Iraklis F.C. (Thessaloniki)

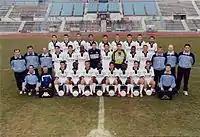
Iraklis Thessaloniki squad for the 1999–2000 season.

On 22 November 1975, the club acquired Vasilis Hatzipanagis, a USSR national of Greek descent, who was late voted a Greece's Golden player for UEFA Jubilee Awards. In the 1975–76 Greek Cup competition Iraklis eliminated Veria, Pierikos, Trikala and Panetolikos to reach the semi-finals. In the semi-finals Iraklis beat Panathinaikos 3–2, at home. Panathinaikos appealed against the result claiming the Iraklis winning goal came from an offside position. Finally the courts turned down Panathinaikos appeal and Iraklis qualified to the final to face Olympiacos. On 9 June 1976 Iraklis won the Cup after a 6–5 penalty shootout. In the final Hatzipanagis scored twice, Kousoulakis and Gesios scored once each, in a match that ended 2–2 in full-time and 4–4 in extra-time. In the league Iraklis finished in the 8th position led by Gesios and Hatzipanagis, that scored 9 and 6 goals respectively.